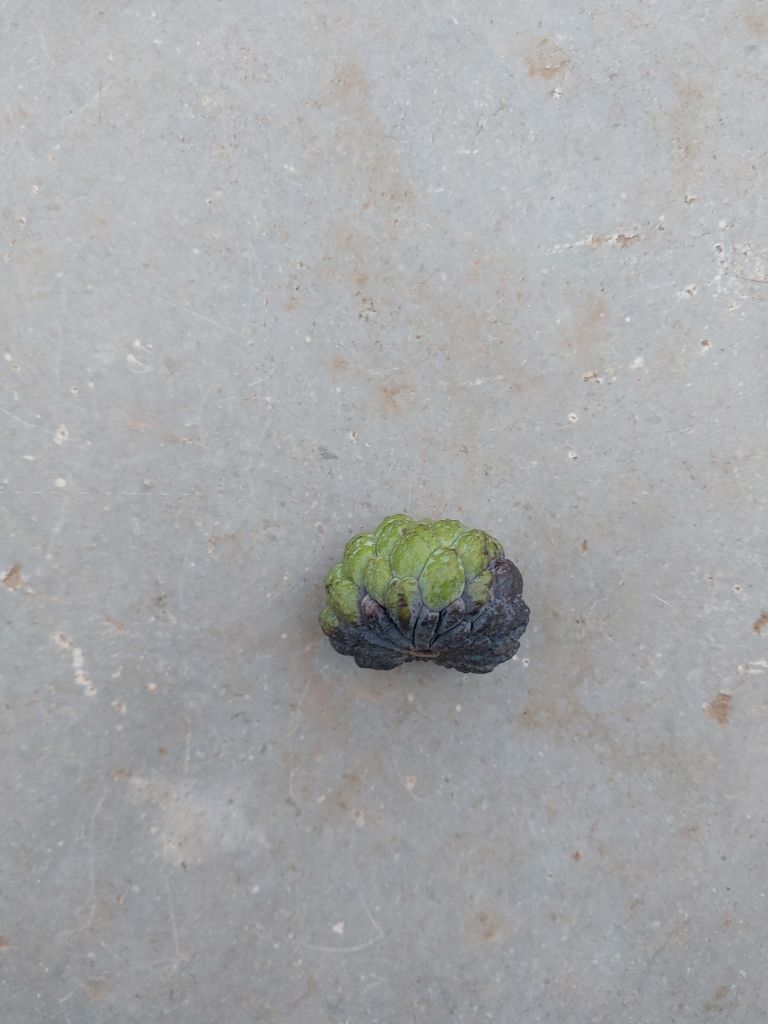
Disease label: Blank Canker